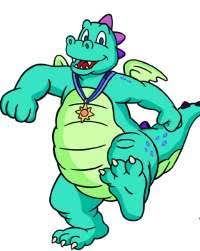
Portrait style: Cartoon Portrait